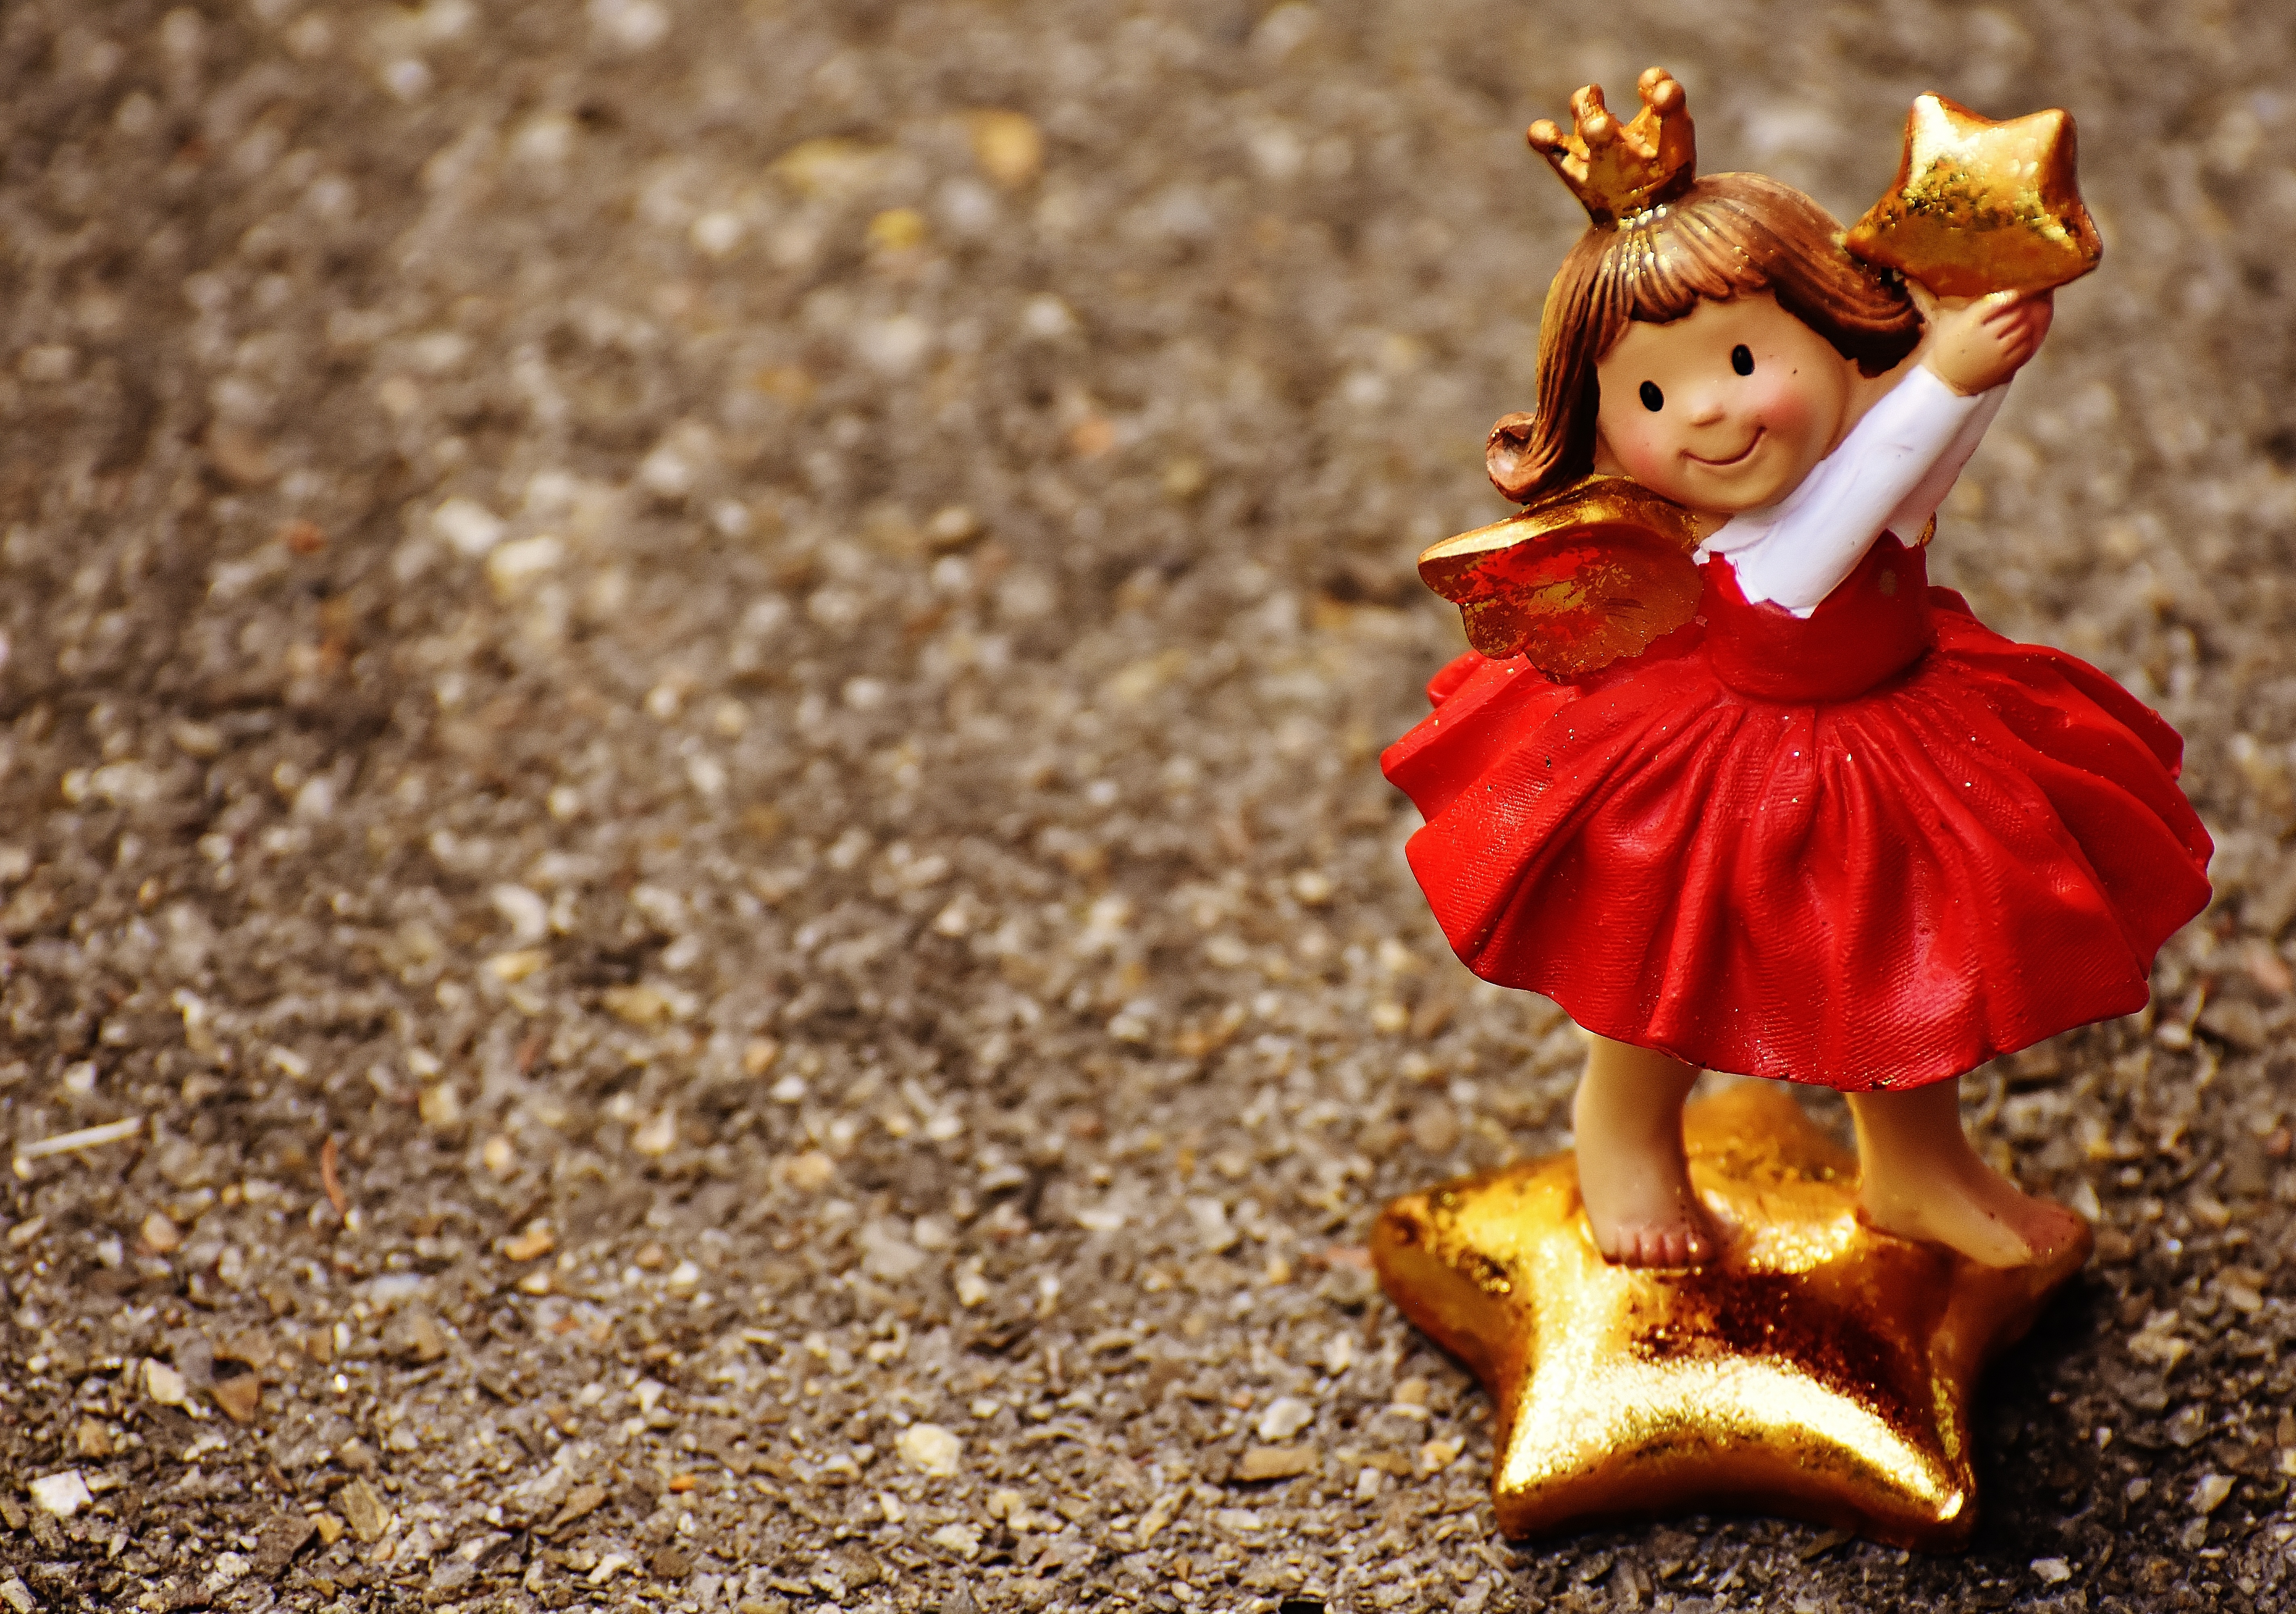
flower, cute, statue, red, ceramic, christmas, toy, fig, deco, angel, art, faith, decorative, figurine, hope, figures, angel figure, guardian angel, schutzengelchen